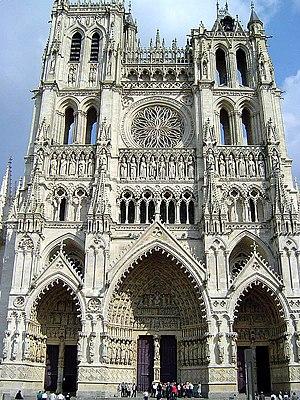
François-Auguste Cheussey est un architecte français d'inspiration néoclassique. Il fit l'essentiel de sa carrière d’abord dans le département du Mont-Tonnerre dans la Rhénanie occupée, puis sous la Restauration dans le département de la Somme.